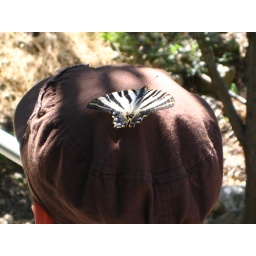
There's a hat under your butterfly